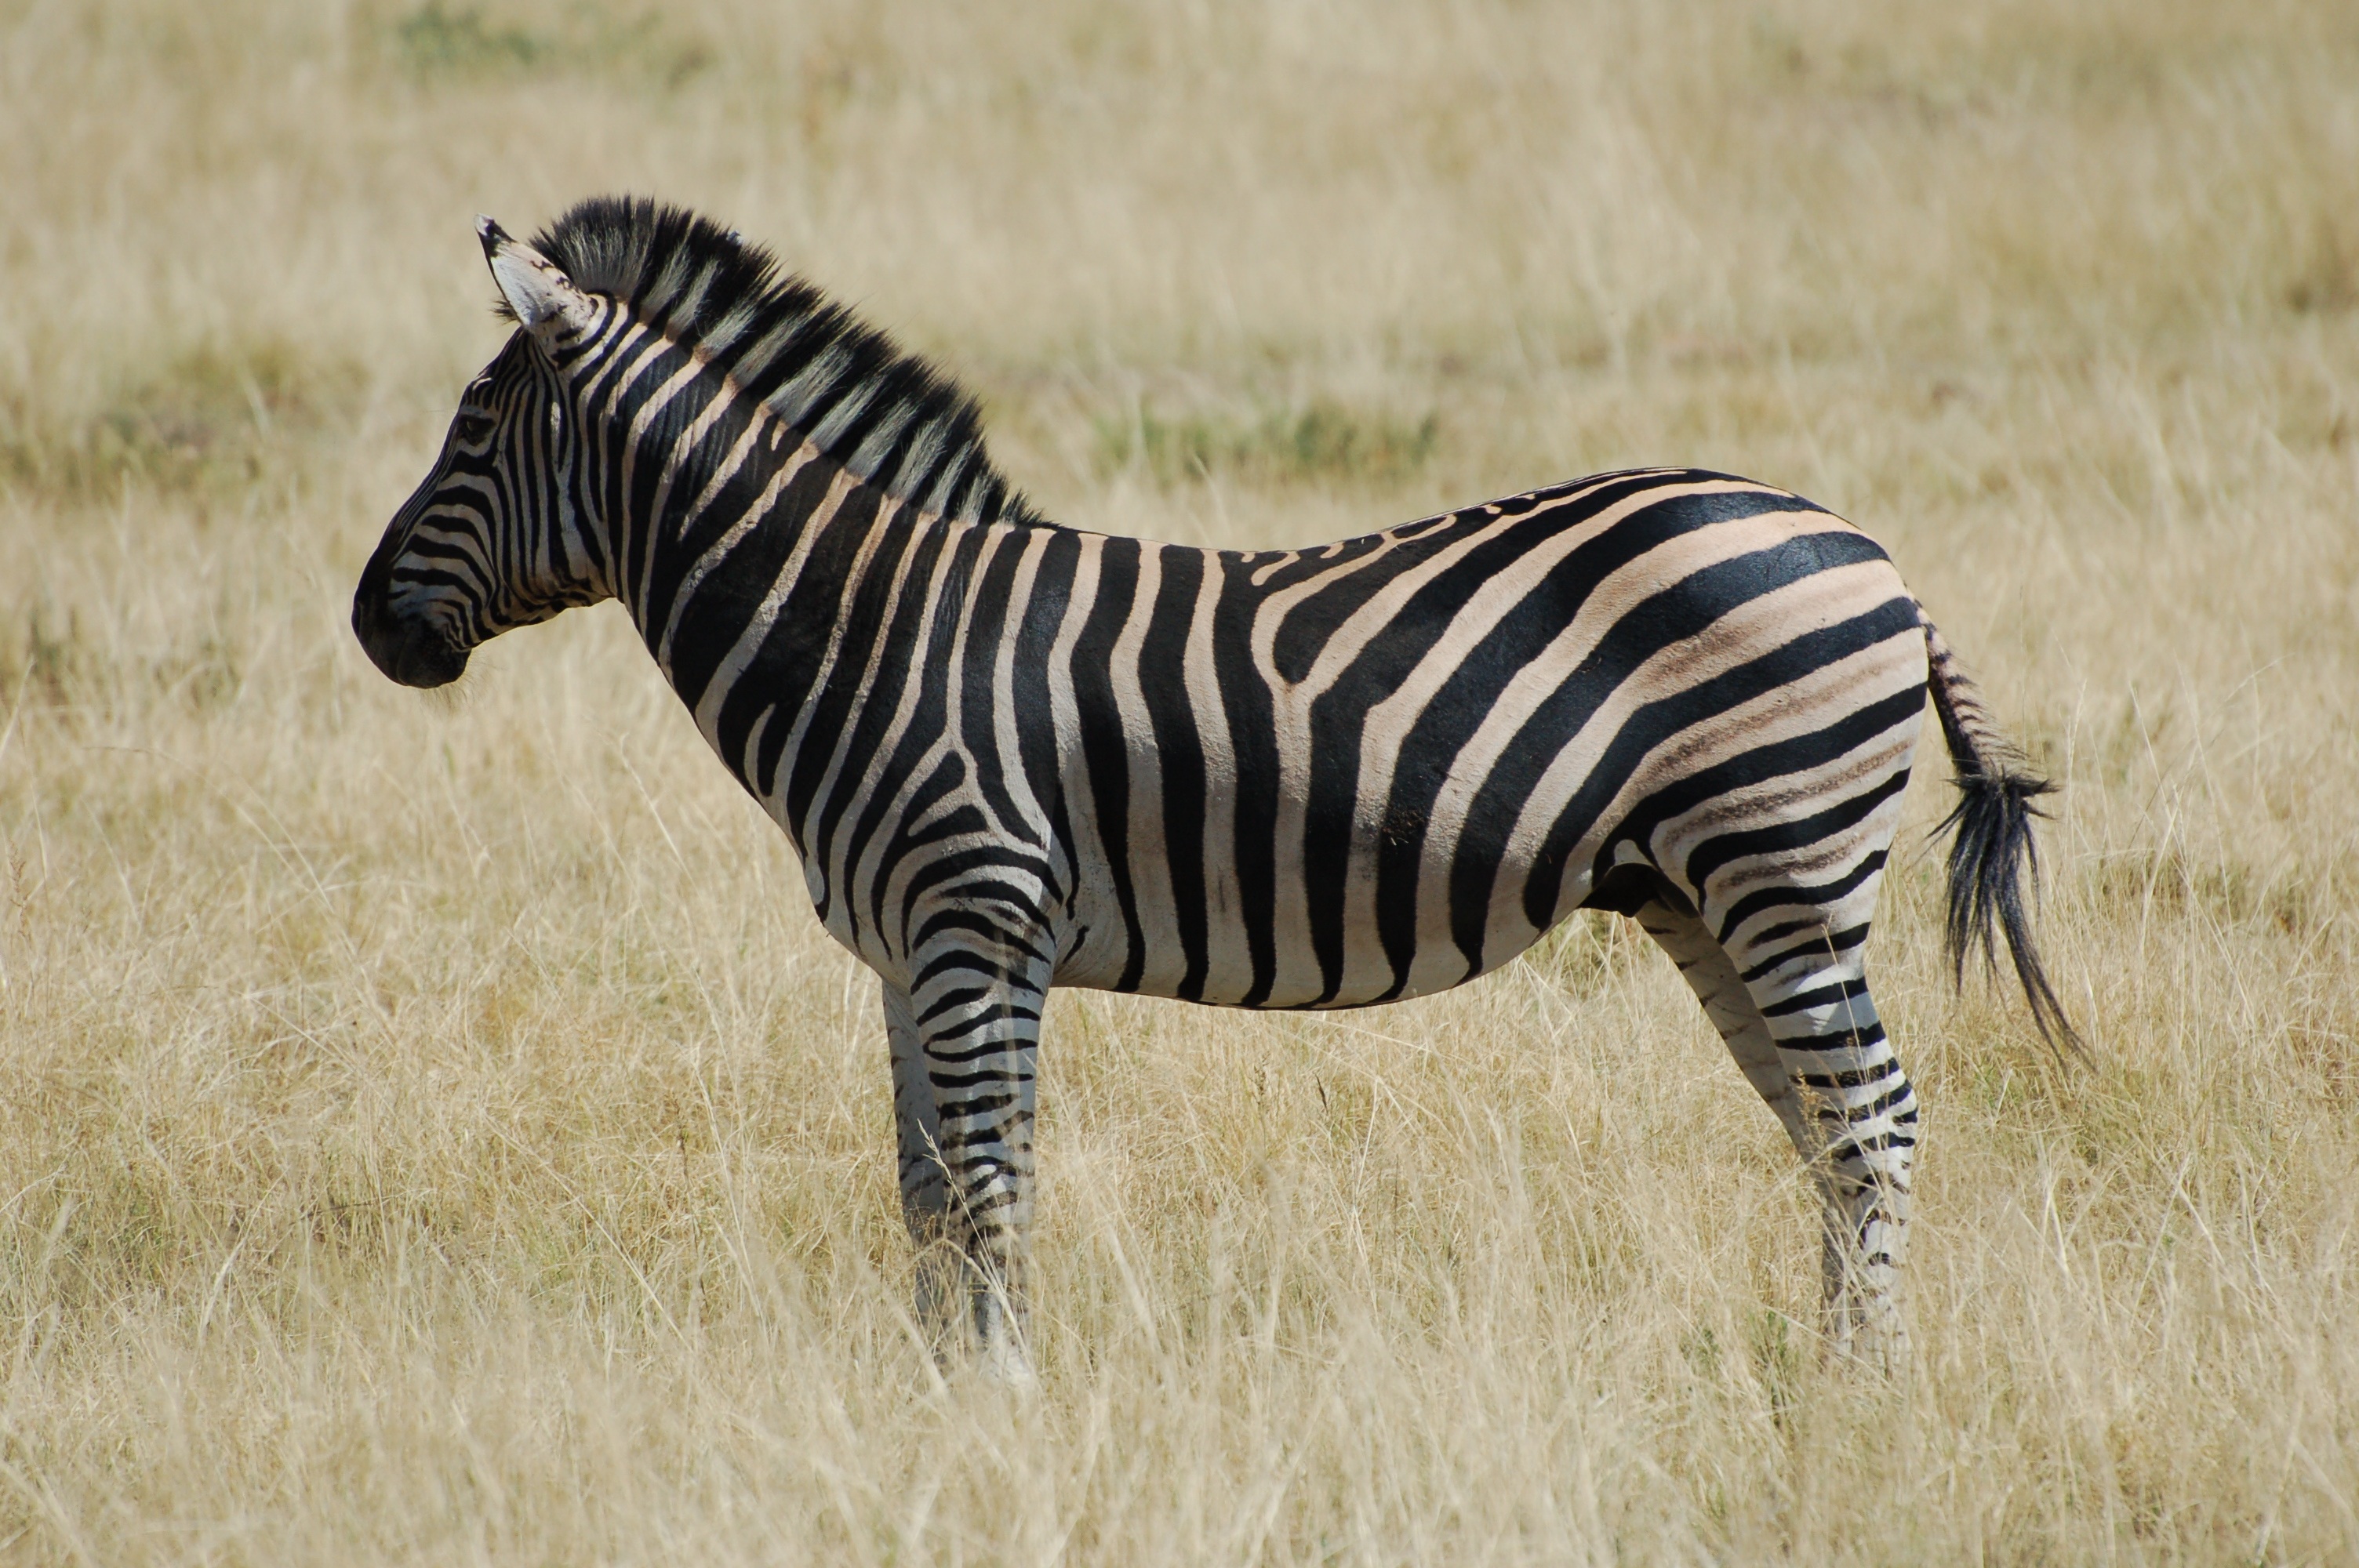
animal, wildlife, wild, africa, mammal, mane, fauna, savanna, zebra, grassland, vertebrate, safari, horse like mammal, mustang horse